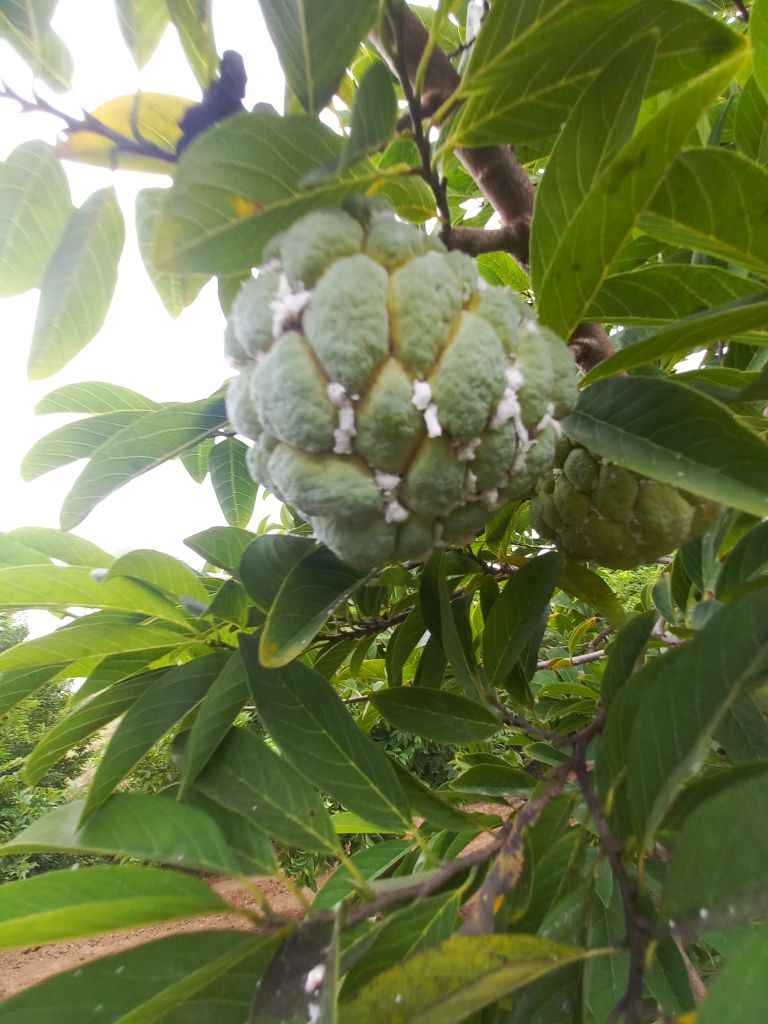
Disease label: Mealy Bug